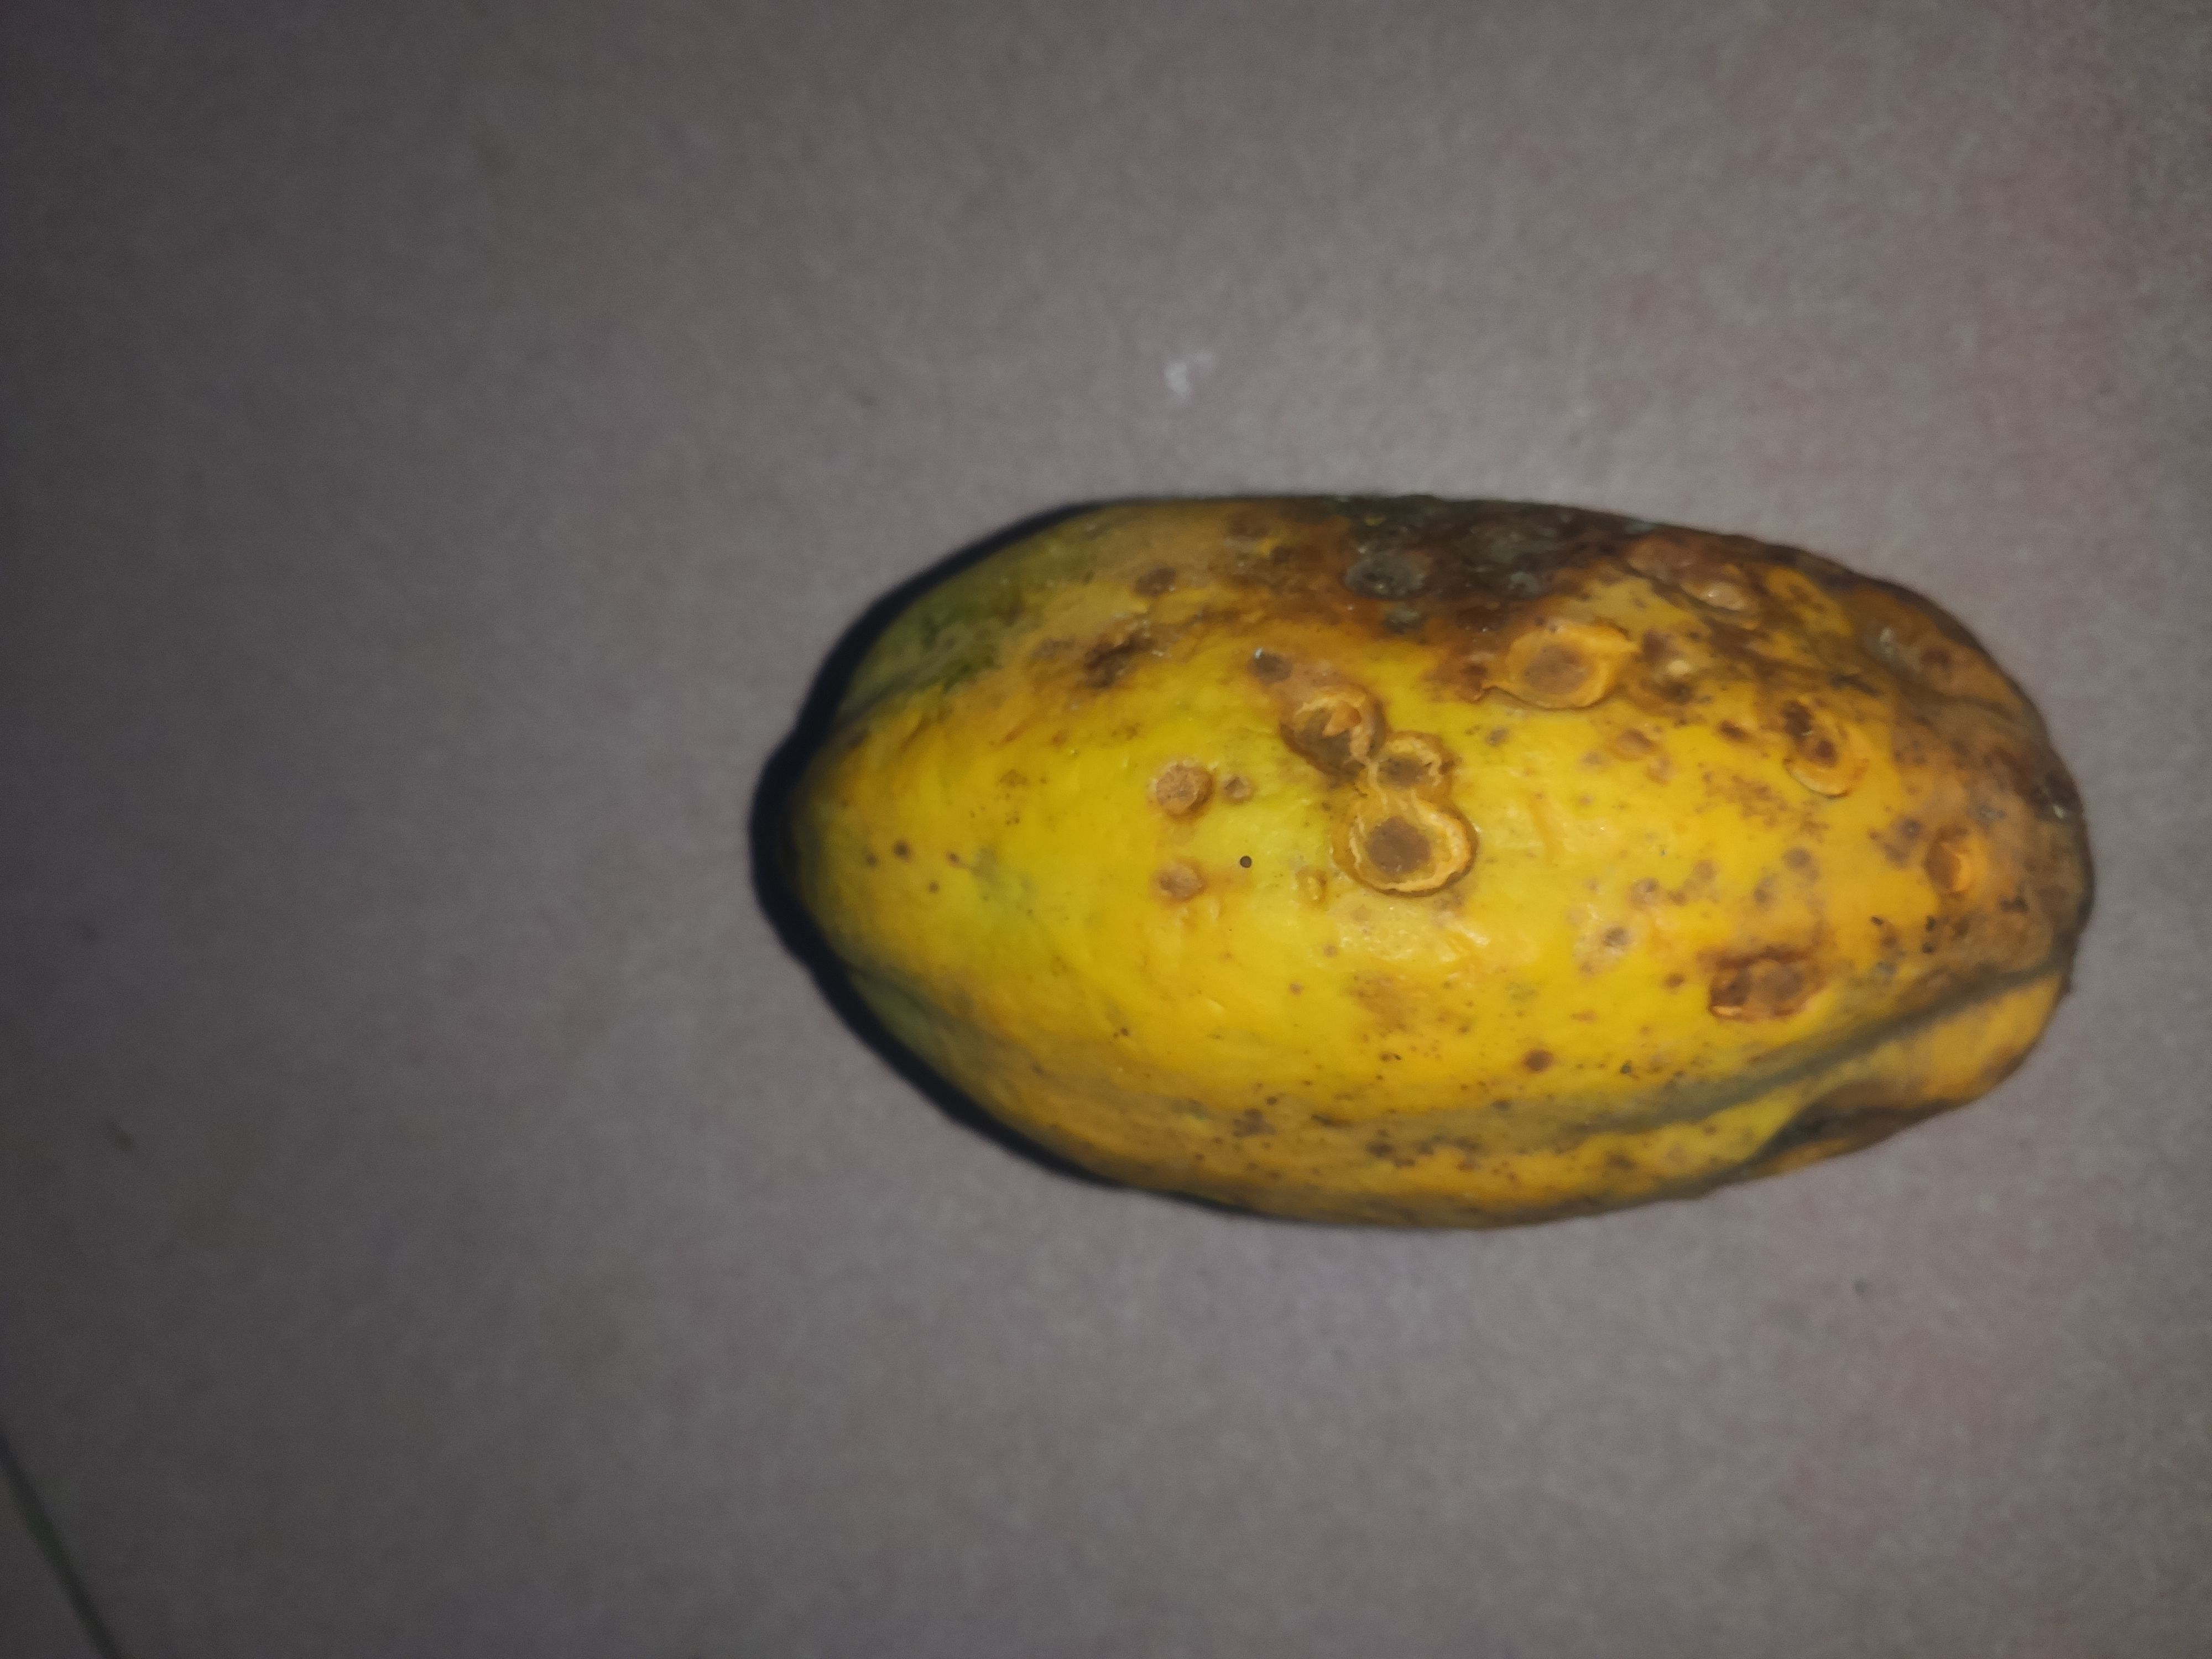
Fruit: papayas
Grade: 2nd-grade